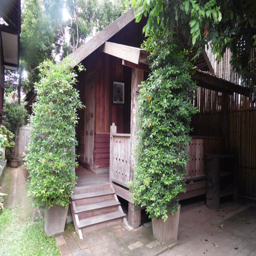
the outside of accommodation type .